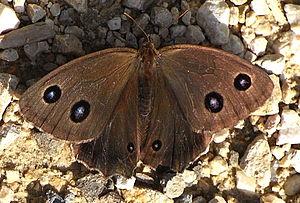
Le Grand nègre des bois ou la Dryade est une espèce de lépidoptères, un papillon diurne qui appartient à la famille des Nymphalidae, à la sous-famille des Satyrinae et au genre Minois.